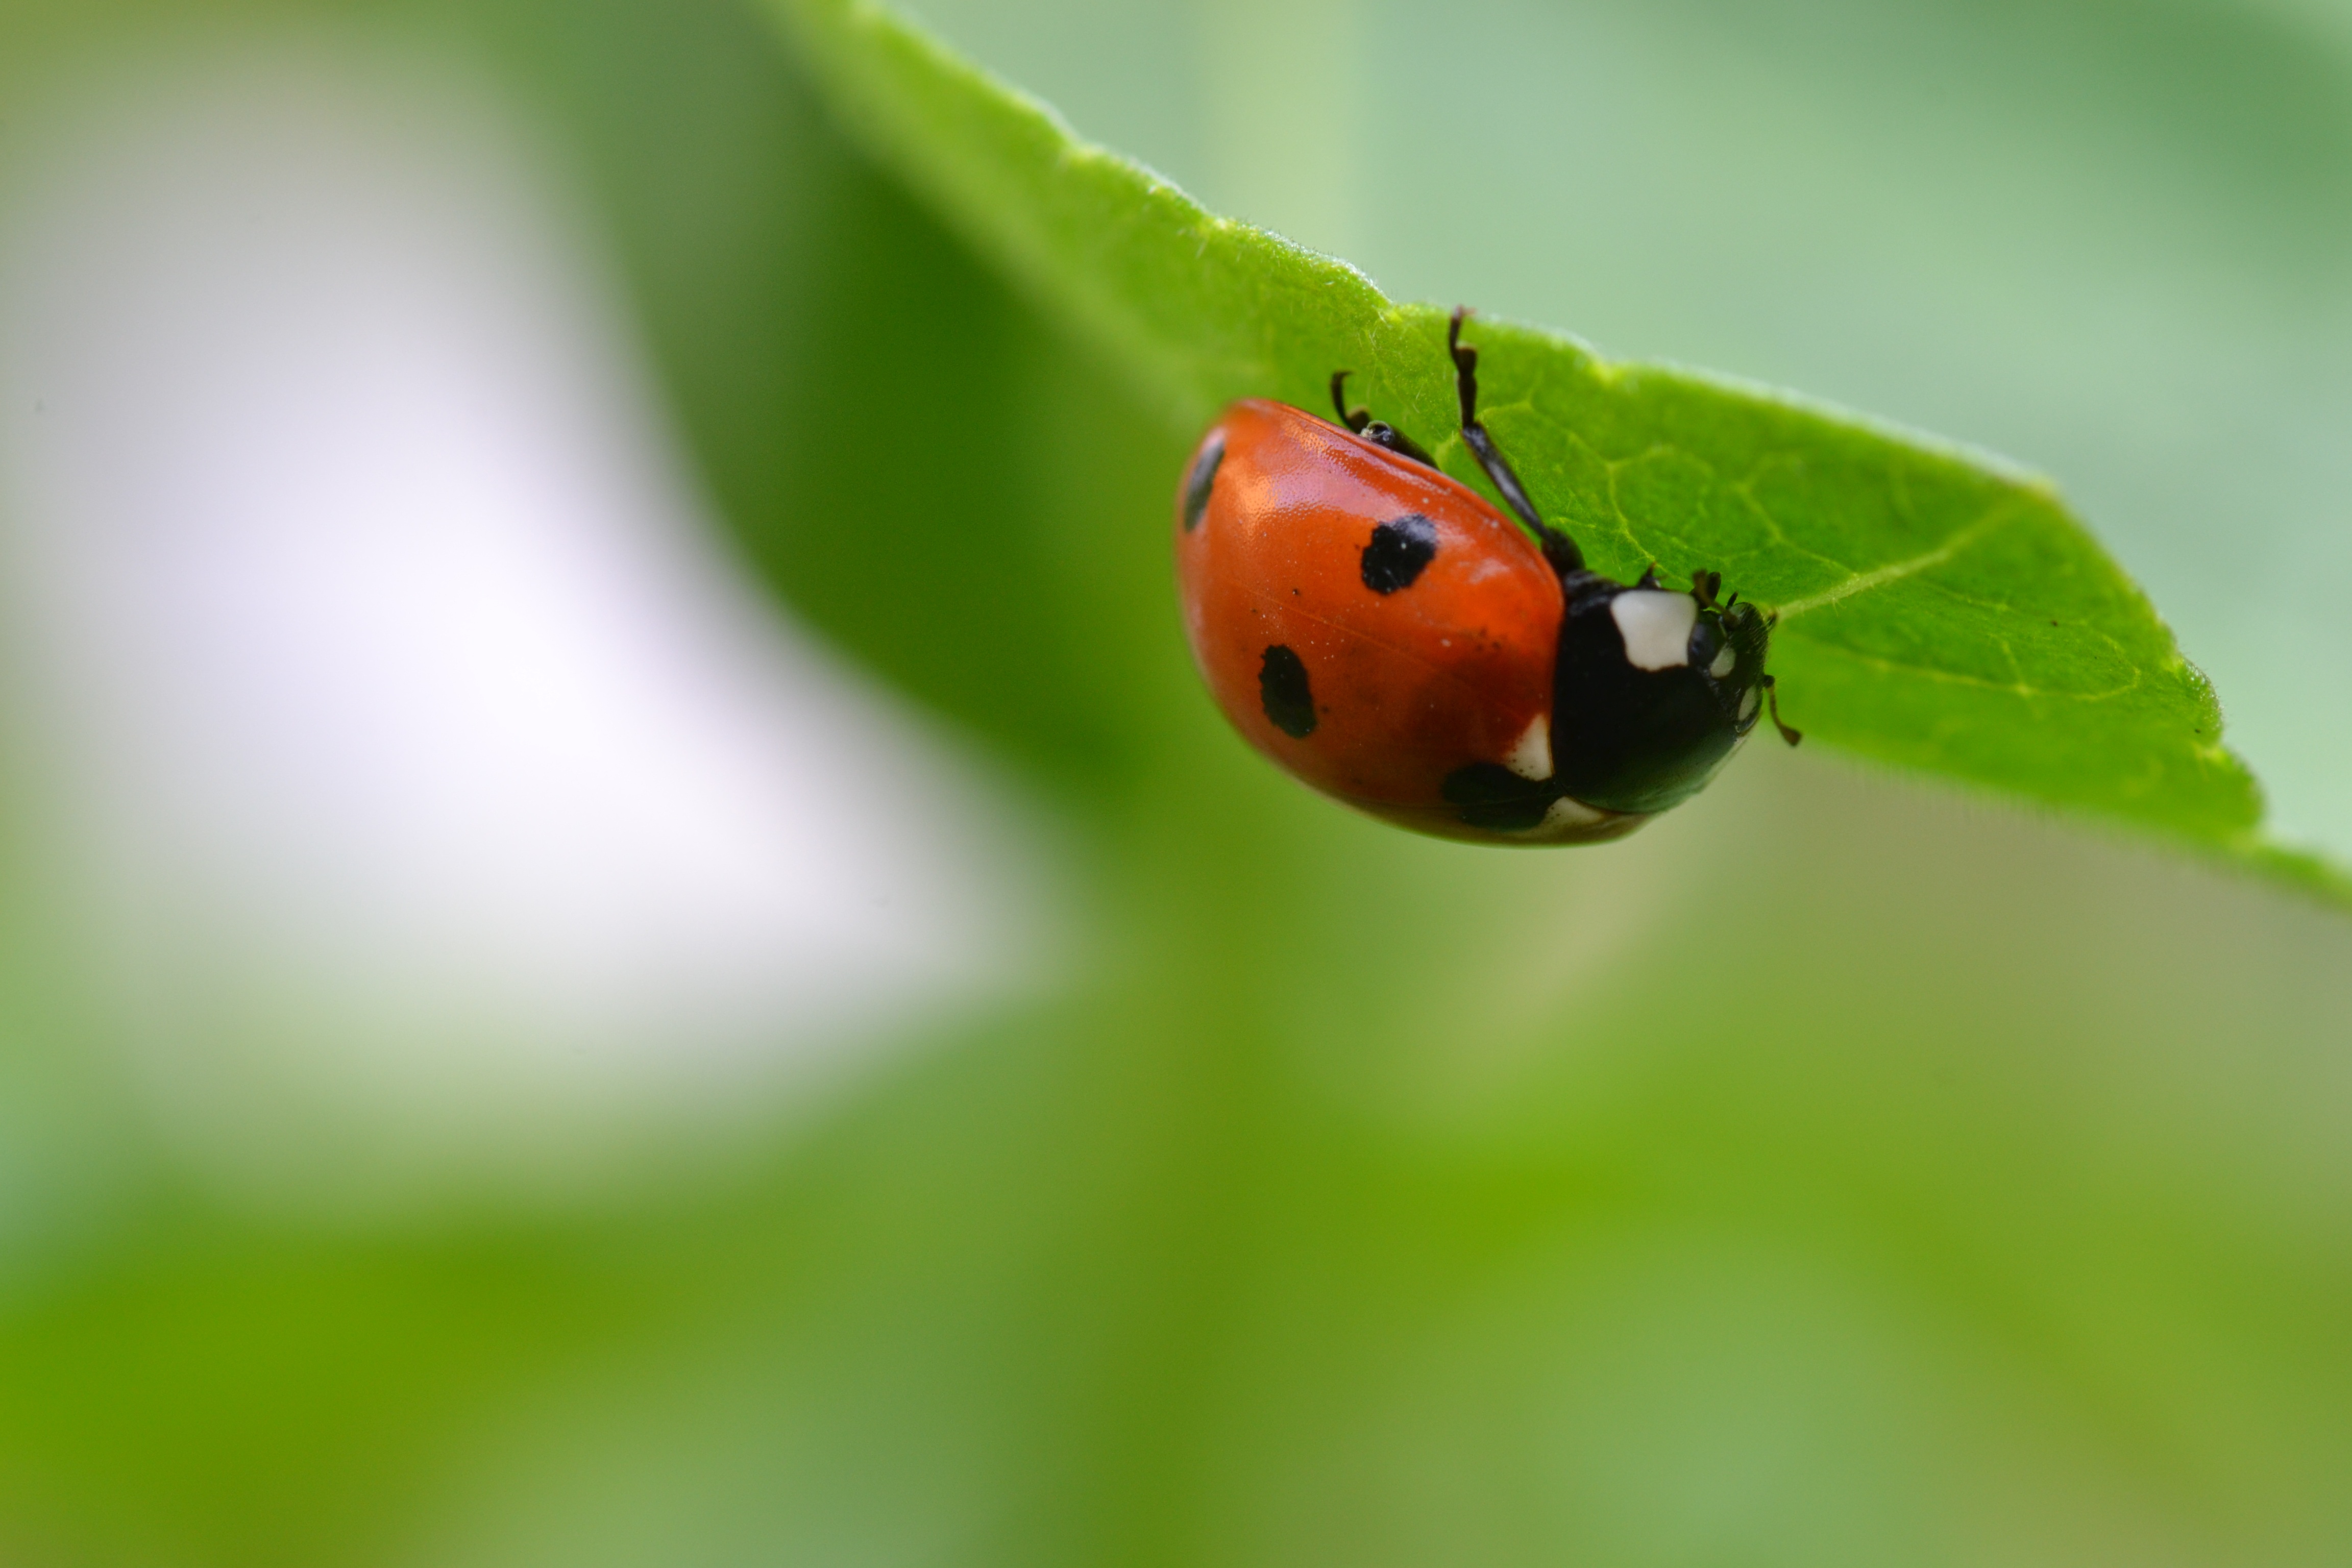
nature, photography, leaf, flower, green, insect, macro, ladybug, garden, fauna, ladybird, invertebrate, close up, beetle, macro photography, leaf beetle, plant stem